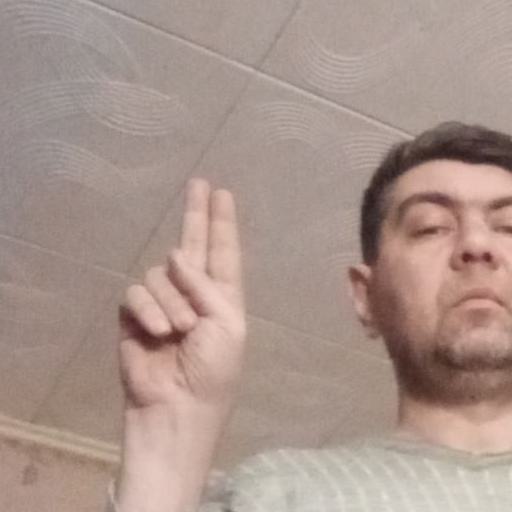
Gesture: two_up